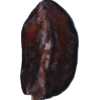
Label: carambola